Lok Priya Devi

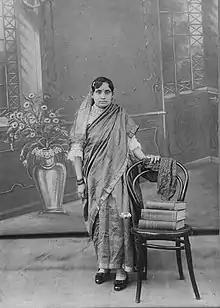

Lok Priya Devi (1898–1960) was a Nepalese poet. In 2014, she was recognised as one of the women who contributed to the arena of Nepali literature, art, and politics. She is the sister of Laxmi Prasad Devkota, the nation's most adored poet.